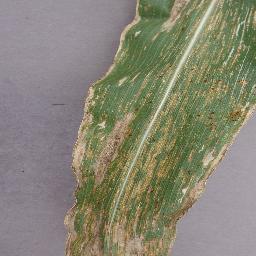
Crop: corn
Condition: (maize)_northern_blight